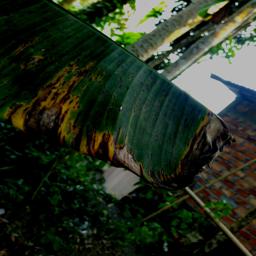
Label: BLACK SIGATOKA